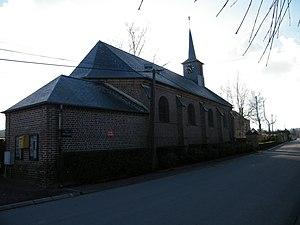
L'église Saint-Martin d'Érondelle.
Érondelle est une commune française située dans le département de la Somme, en région Hauts-de-France.